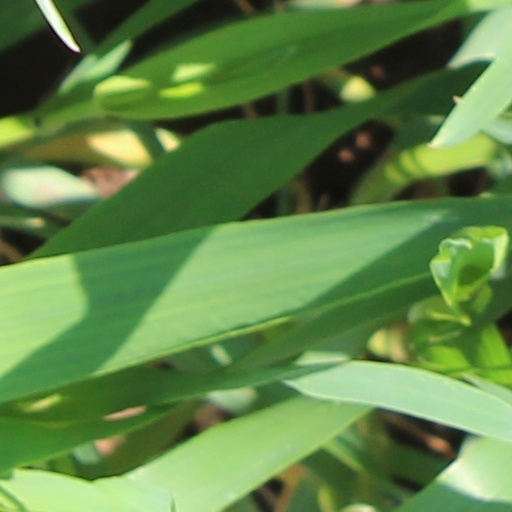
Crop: wheat